We Can't Stop

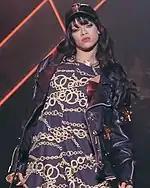
"We Can't Stop" was originally written with Rihanna ("pictured") in mind before being offered to Cyrus.

In 2012, Cyrus announced plans to focus on her film career, effectively putting her musical endeavors on hiatus. That year, she appeared in the films "LOL" and "So Undercover". She was also confirmed as a primary voice actress in the feature film "Hotel Transylvania", but dropped out of the project to coordinate a musical comeback. In January 2013, Cyrus ended her recording contract with Hollywood Records, under which she released the studio albums "" (2007), "Breakout" (2008), "Can't Be Tamed" (2010), and the extended play (EP) "The Time of Our Lives" (2009). Later that month, she signed a recording contract with RCA Records. In March, she confirmed that her fourth studio album would be released by the end of 2013.